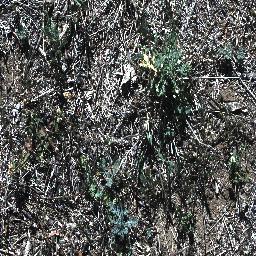
Label: parthenium